Arenavirus

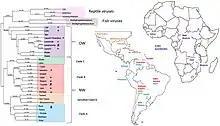
Arenavirus taxonomy and location

The evolution of the Mammarenavirus genus has been studied. The New World and Old World species diverged less than 45,000 years ago. The New World species evolved between 41,400 and 3,300 years ago in the Latin America-Caribbean region. The Old World species evolved between 23,100 and 1,880 years ago, most likely in southern Africa.